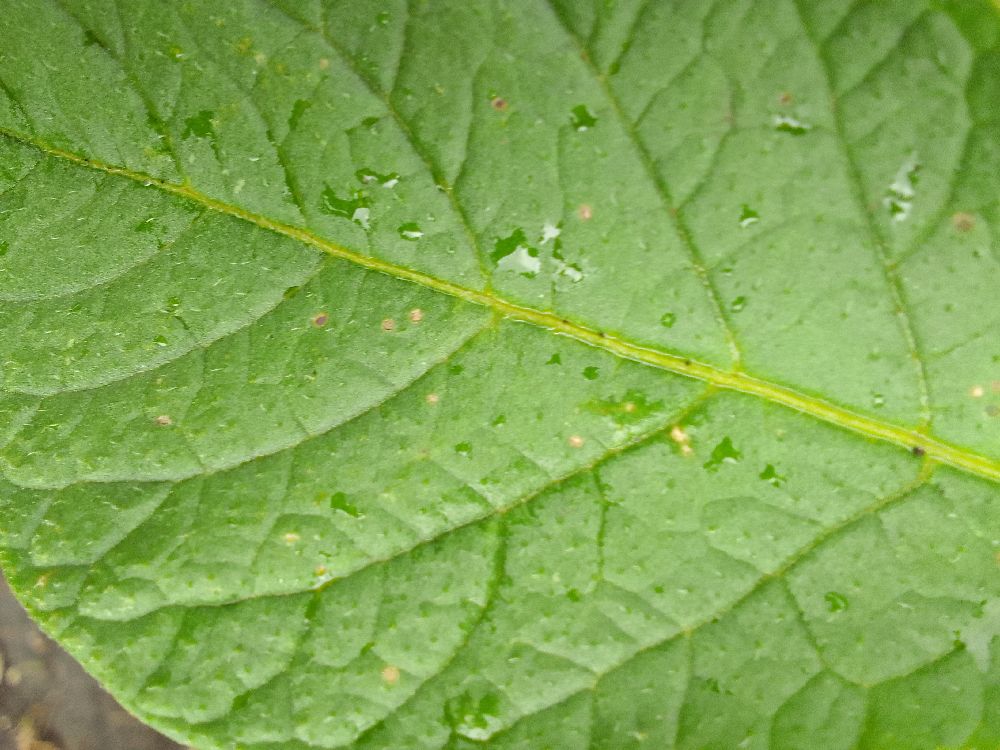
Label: Healthy